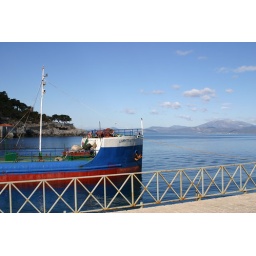
colorful boat in the harbor